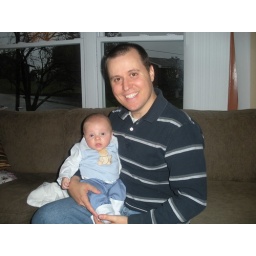
Ross with Sam in his baptism outfit - he looks so grown up in a dress shirt and sweater vest!